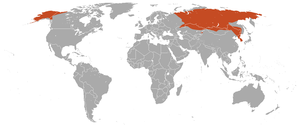
Cette liste commentée recense la mammalofaune en Europe. Elle répertorie les espèces de mammifères européens actuels et celles qui ont été récemment classifiées comme éteintes. Comme ici n'est référencé que l'Europe dans ses limites géographiques les plus communément admises, cette liste ne comptabilise pas les animaux présents dans les îles Canaries, Madère, le Groenland, la Sibérie, la partie asiatique de la Transcaucasie, l'Anatolie et Chypre.